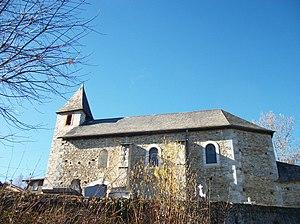
Église Saint-Médard
L'église Saint-Médard de Lombrès est une église catholique située à Lombrès, dans le département français des Hautes-Pyrénées en France.
Lombrès est une commune française située dans le département des Hautes-Pyrénées, en région Occitanie.
La liste des églises des Hautes-Pyrénées recense de manière exhaustive les églises situées dans le département français des Hautes-Pyrénées.